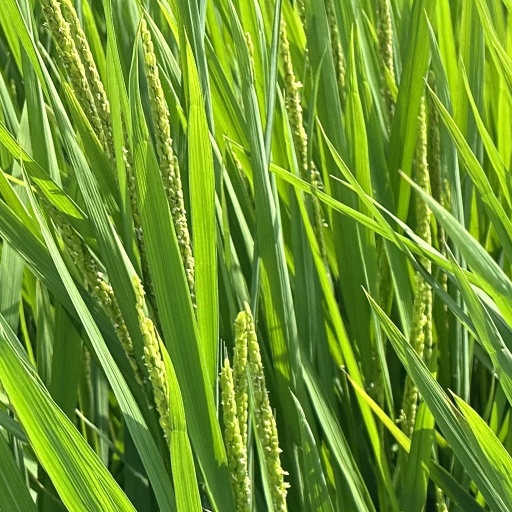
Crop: rice